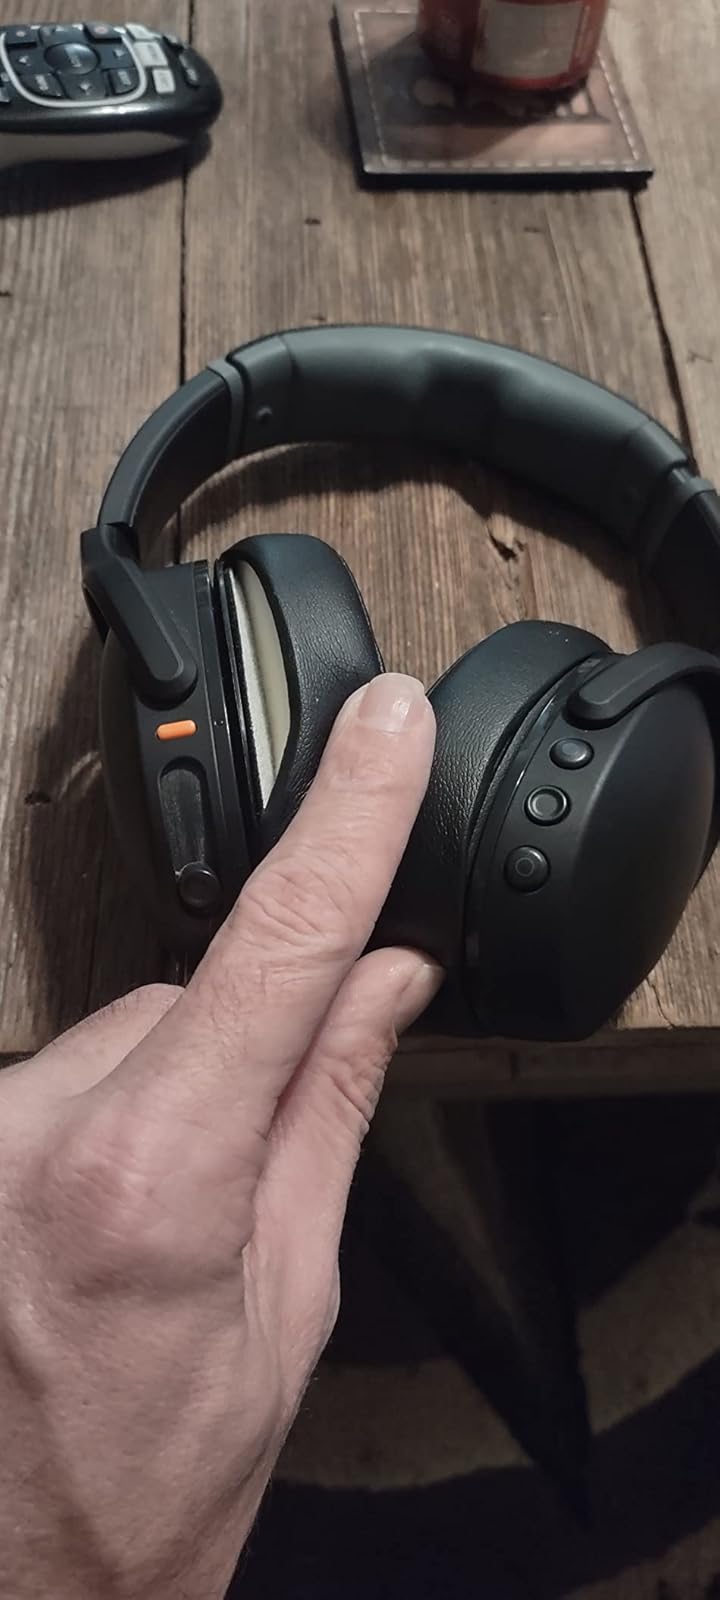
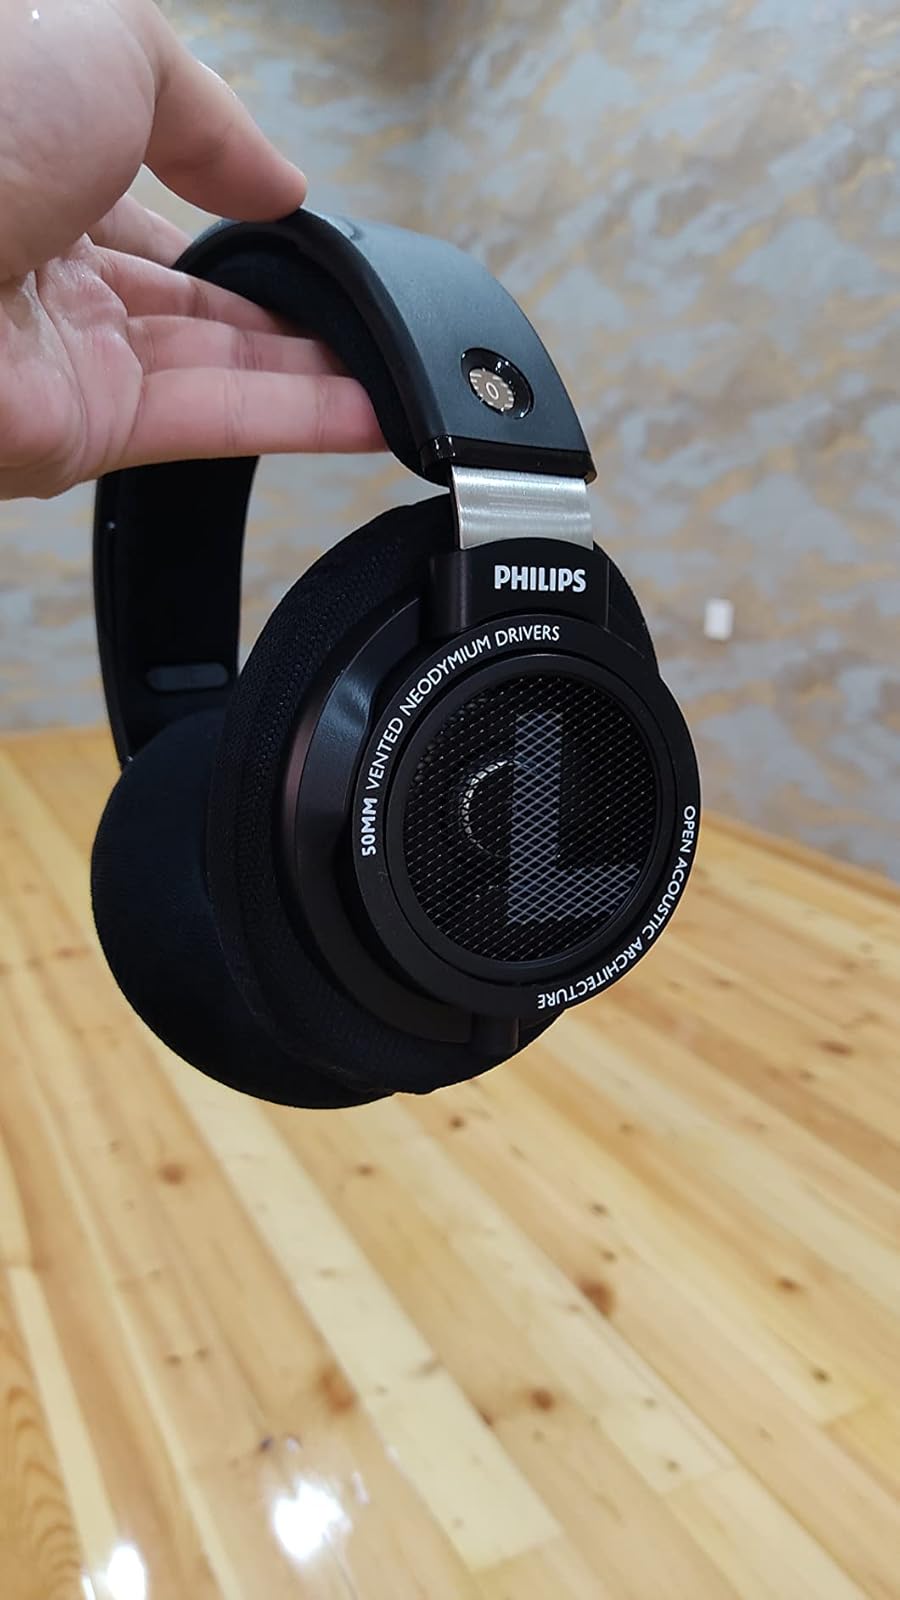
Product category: headphones
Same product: no